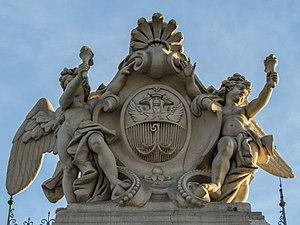
Odessa est une ville portuaire d'Ukraine, sur la mer Noire, et la capitale administrative de l'oblast d'Odessa. Sa population s'élevait à 1 011 494 habitants en 2018. Elle a été fondée en 1794 ex nihilo comme ville nouvelle par l'impératrice russe Catherine II et, de fait, a attiré dès le début un nombre considérable d'immigrés de tout l'Empire et des pays avoisinants.